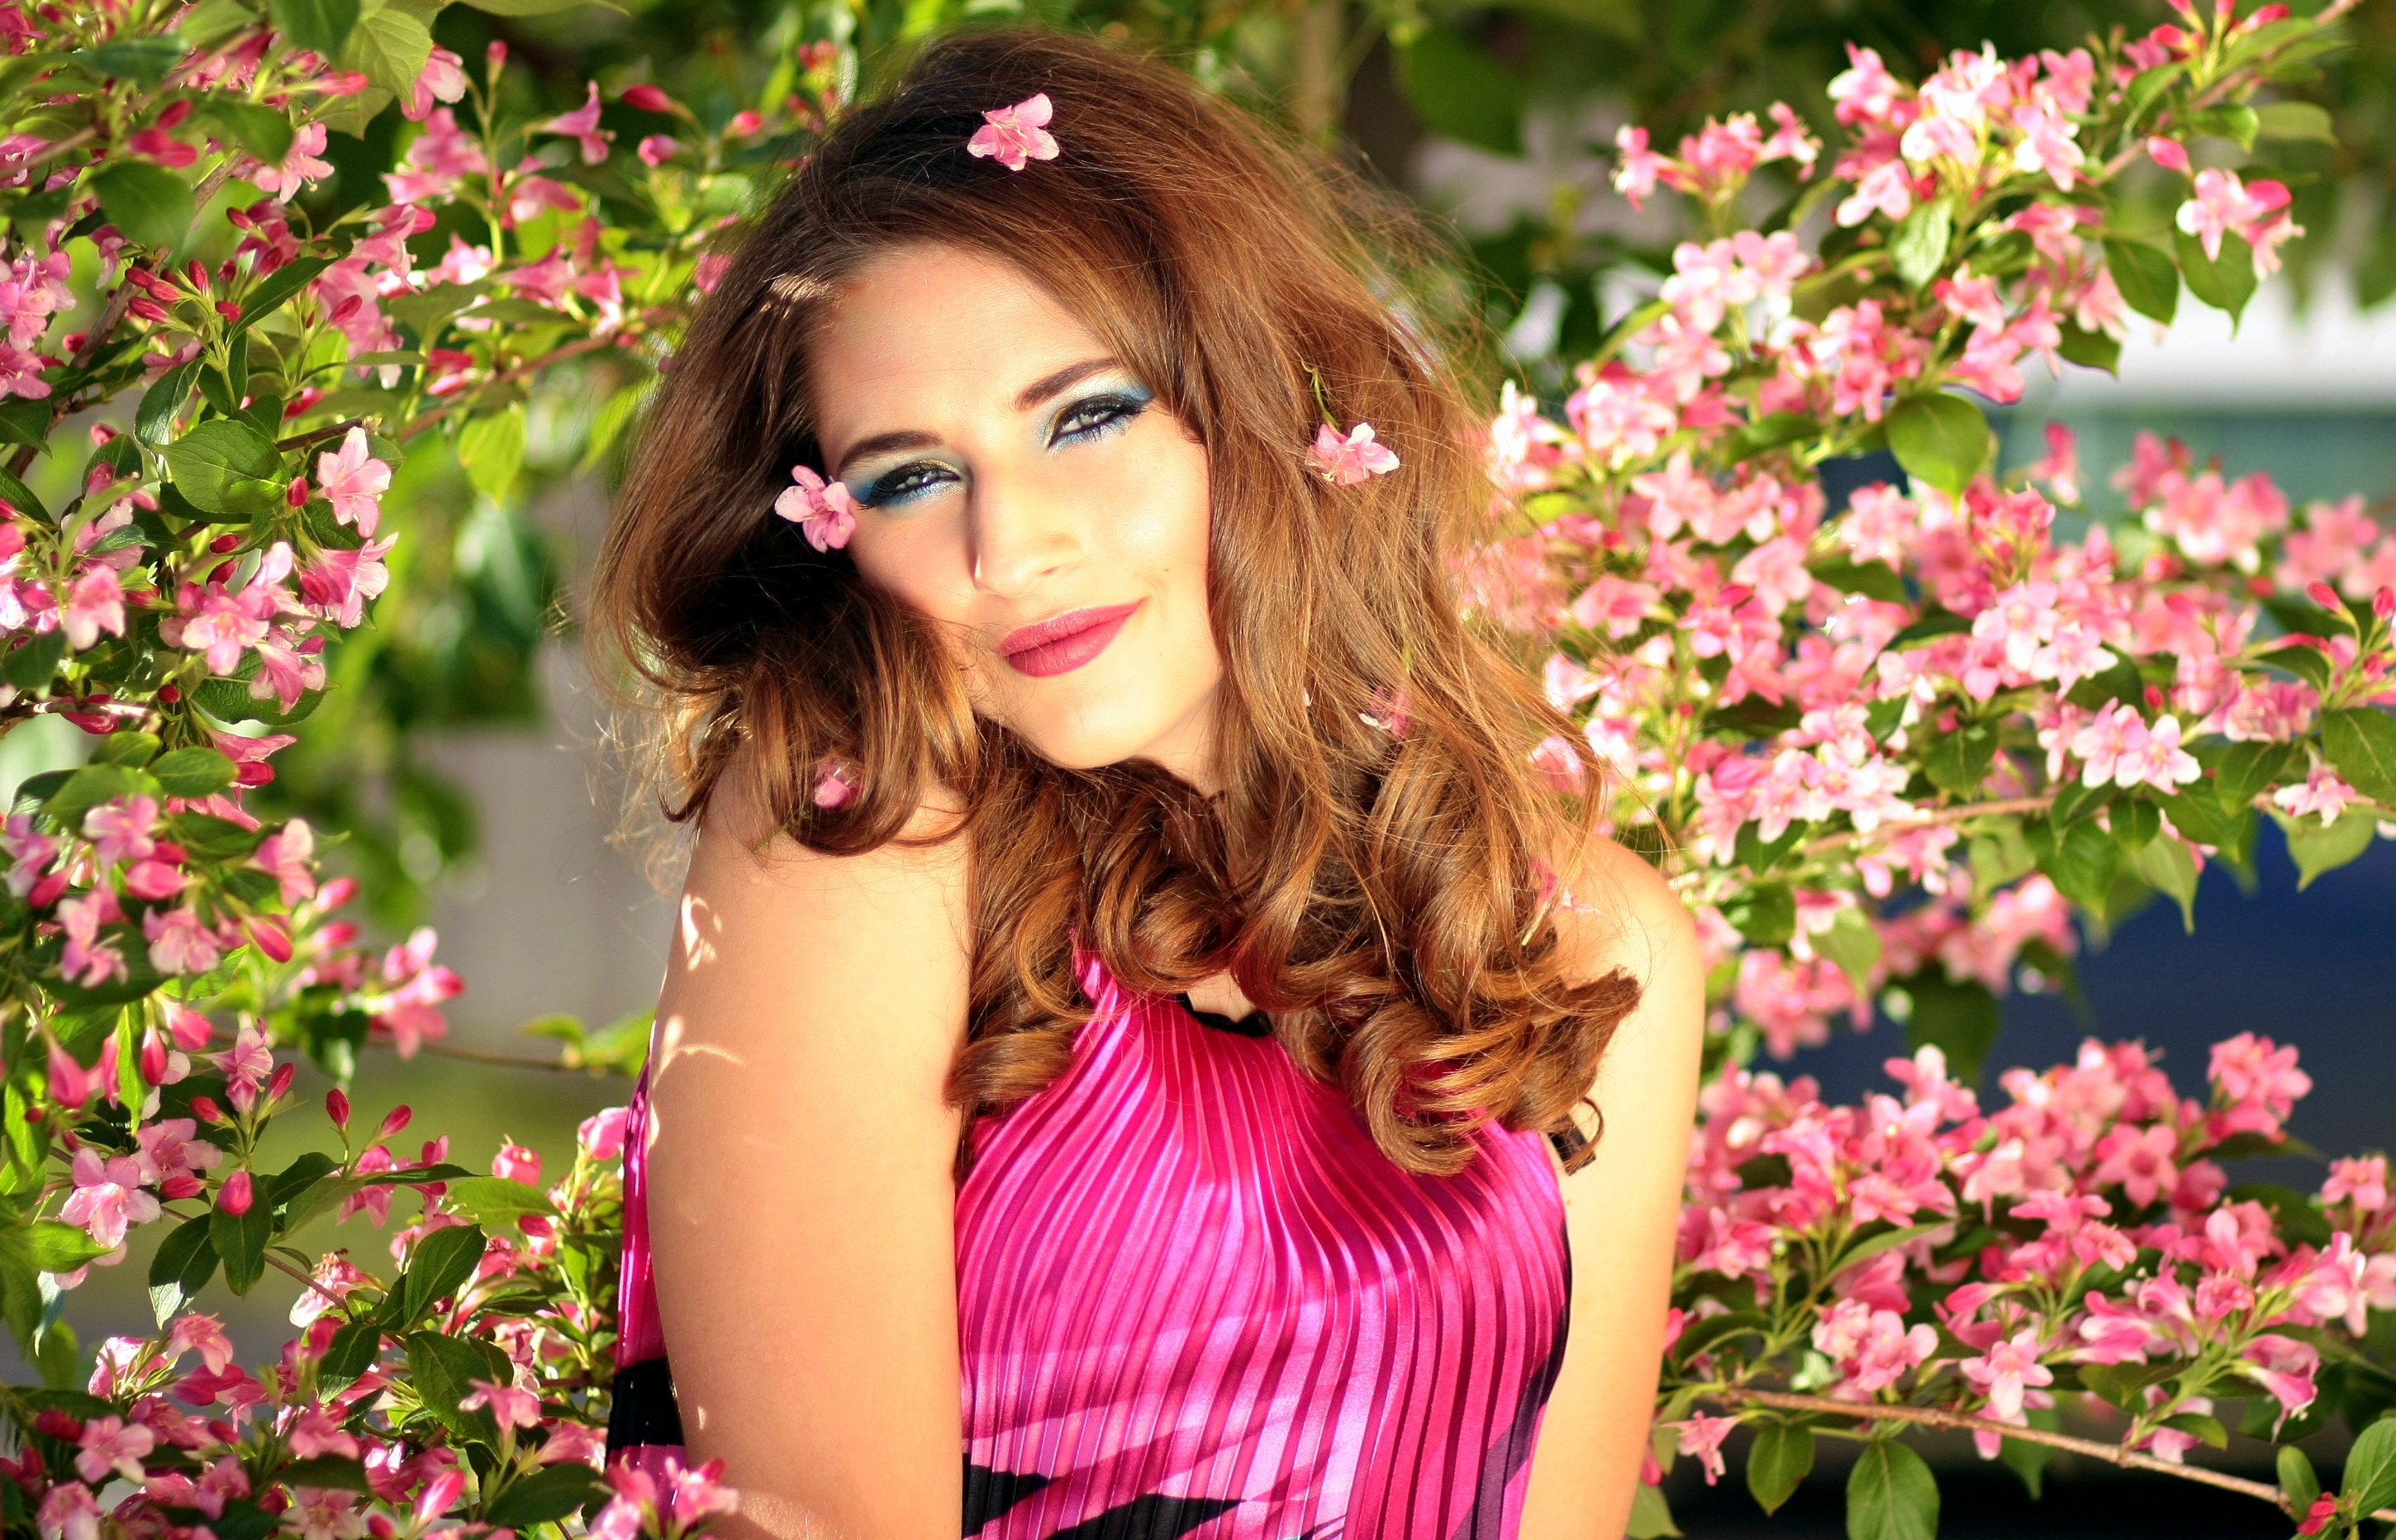
person, plant, girl, photography, flower, portrait, model, spring, autumn, fashion, lady, pink, season, smile, flowers, dress, beauty, floristry, photo shoot, casey, portrait photography